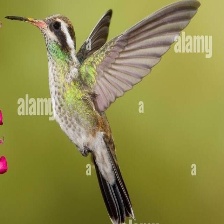
Species: WHITE EARED HUMMINGBIRD
Scientific name: BASILINNA LEUCOTIS
ImageNet parent category: hummingbird